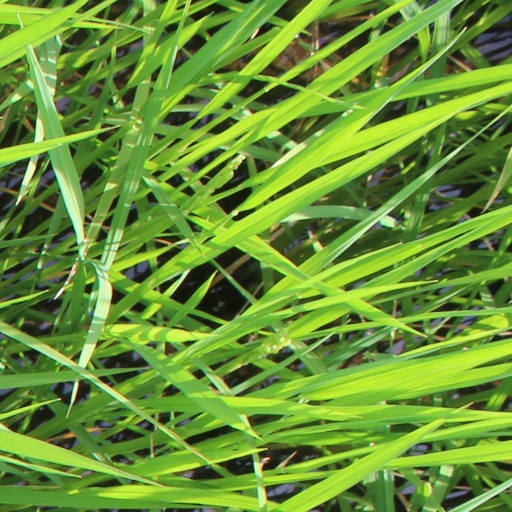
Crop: rice